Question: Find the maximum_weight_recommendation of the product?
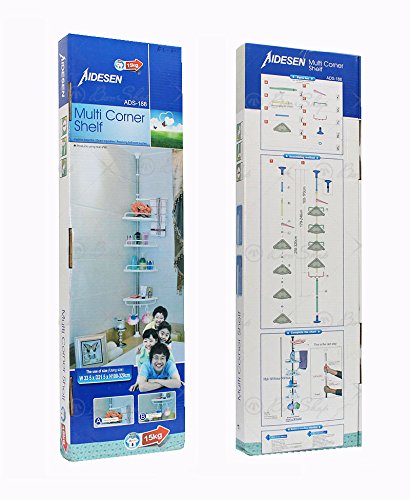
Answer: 15.0 kilogram